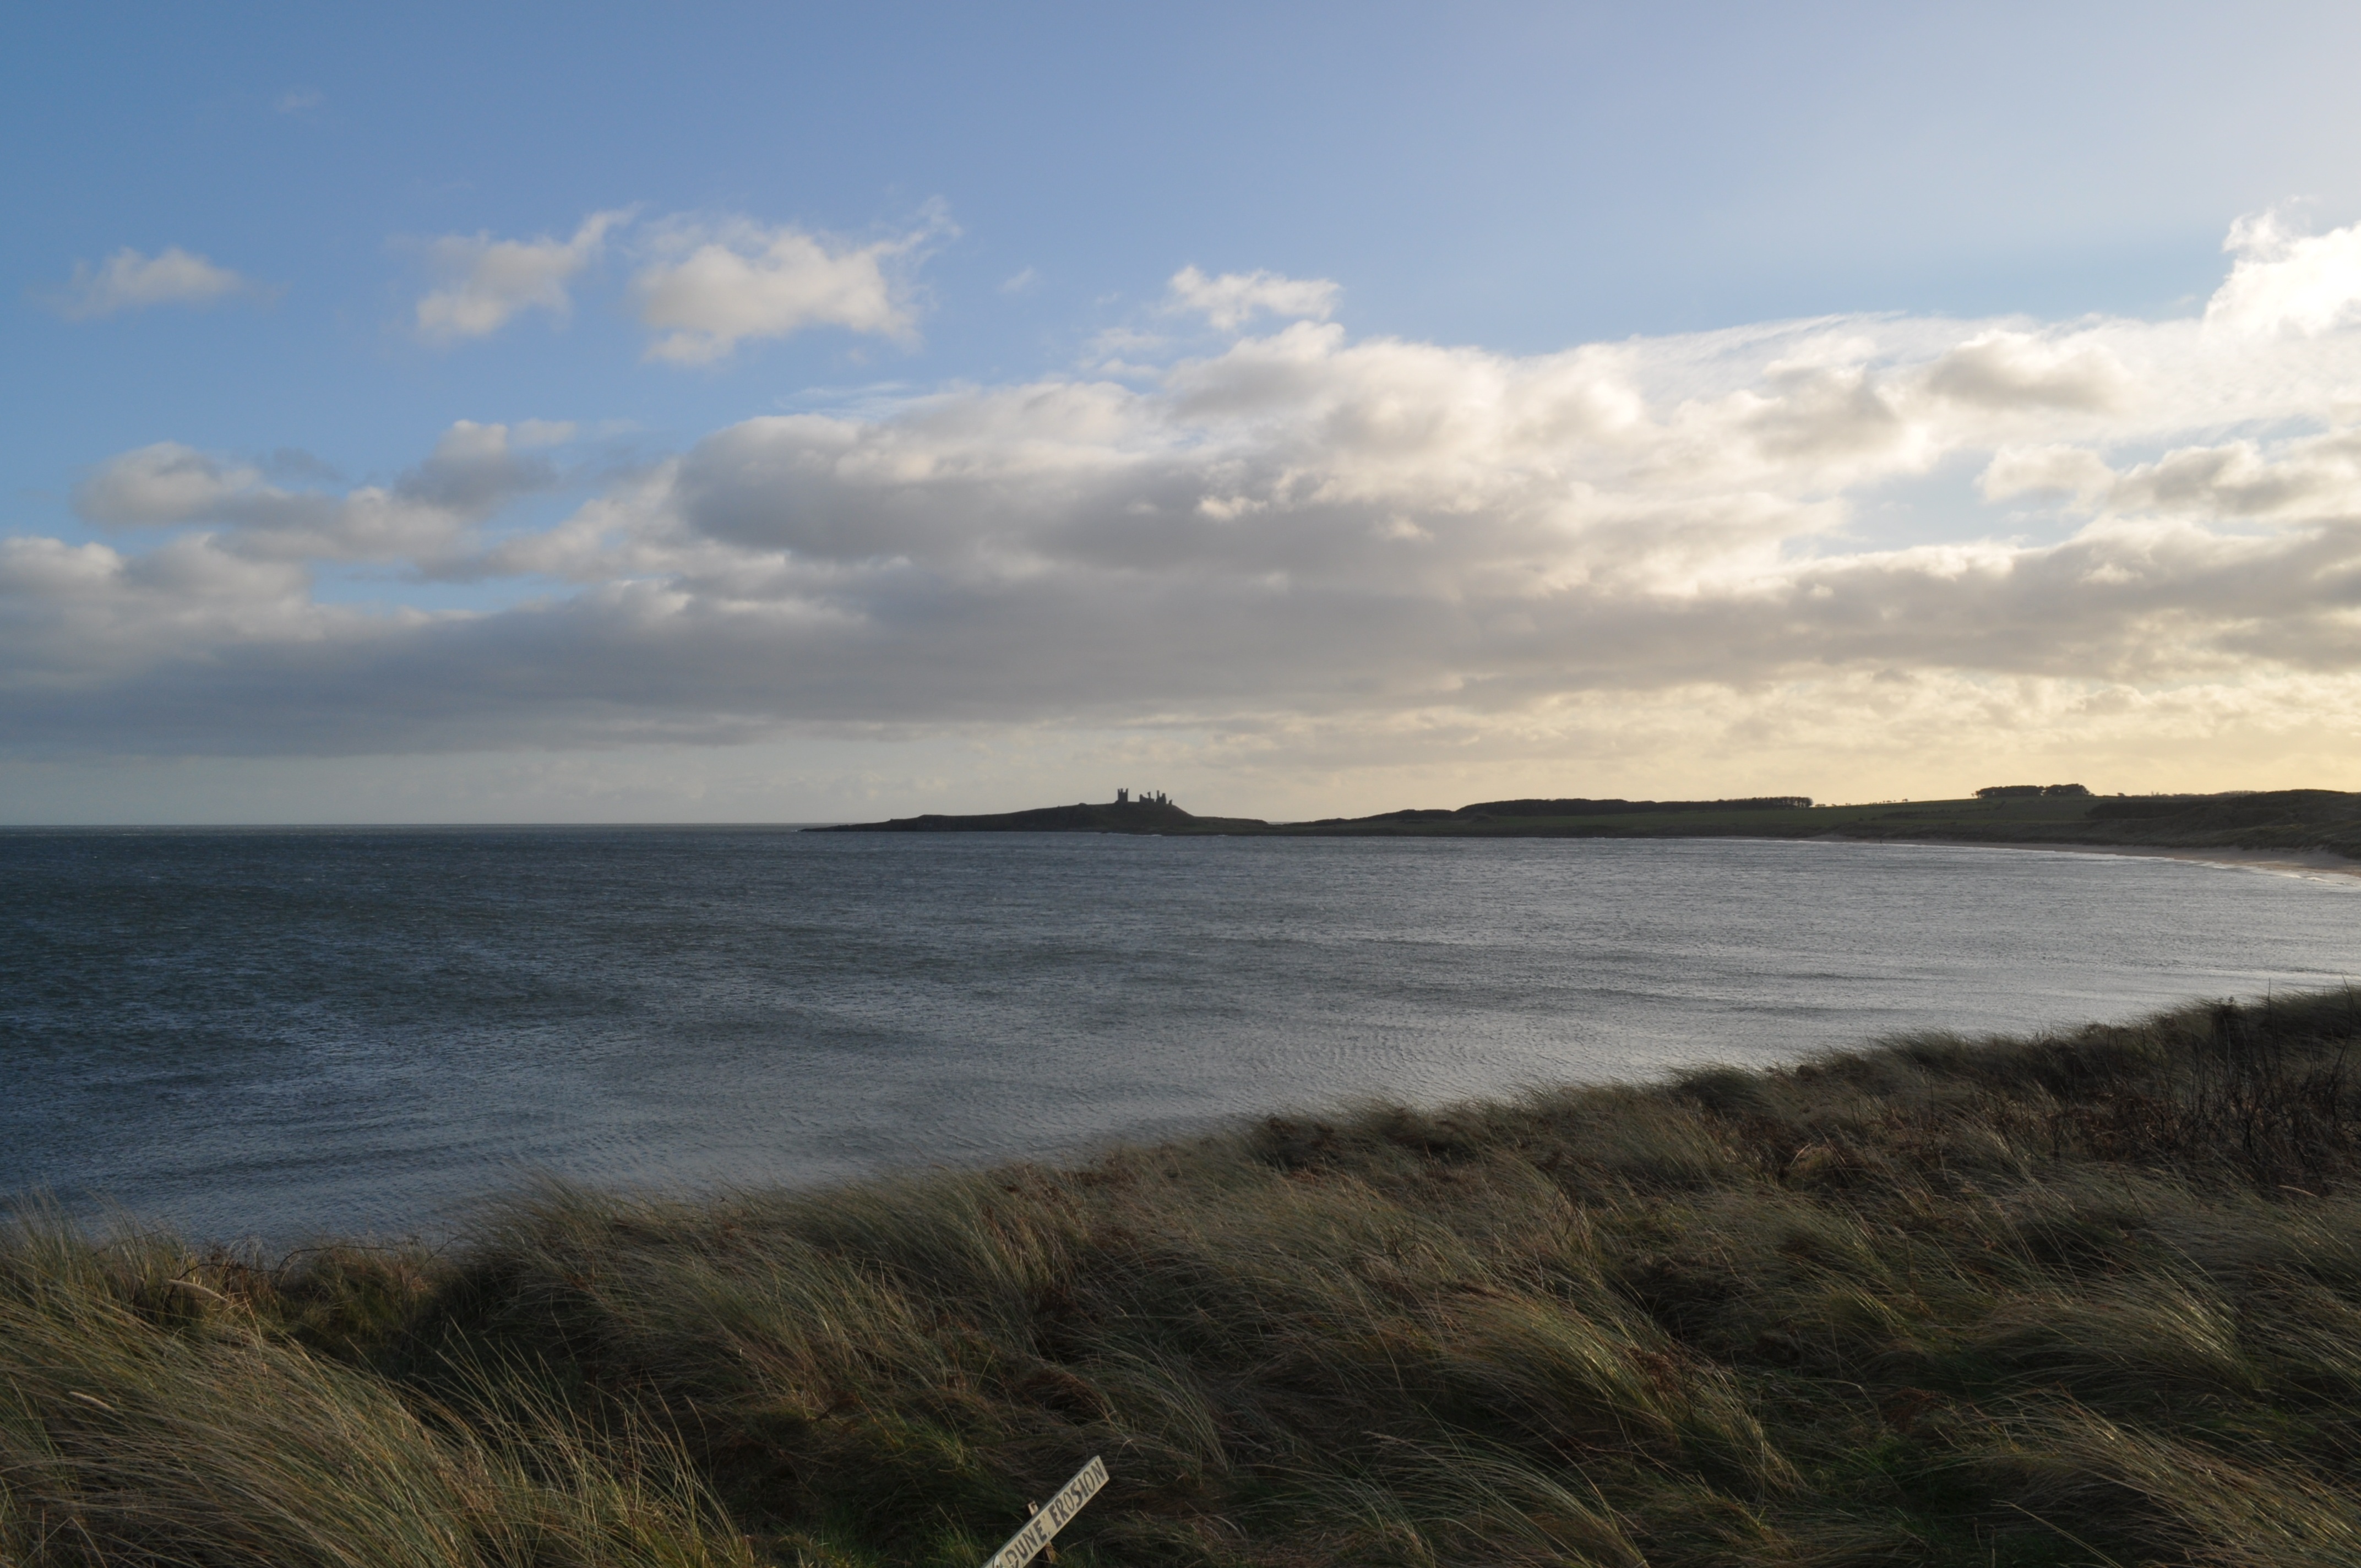
beach, landscape, sea, coast, sand, rock, ocean, horizon, cloud, sky, sunrise, sunset, sunlight, morning, shore, wave, wind, dawn, cliff, dusk, bay, castle, terrain, body of water, habitat, cape, wind wave